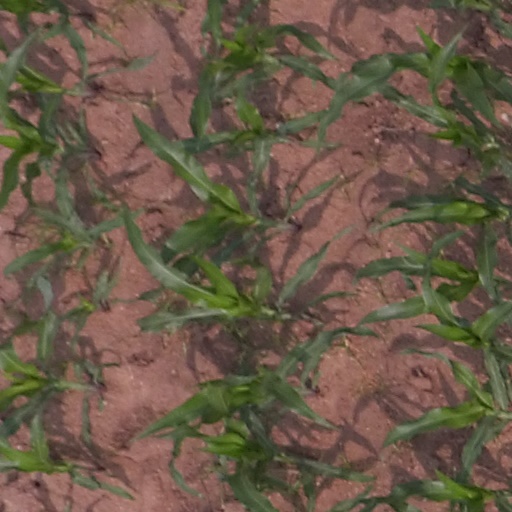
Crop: maize; corn